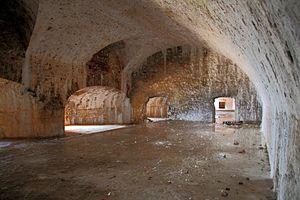
La forteresse Saint-Nicolas est une forteresse située dans la ville de Šibenik, l'une des plus anciennes villes de Croatie, sur la rive orientale de l'Adriatique, en Dalmatie centrale. La forteresse est inscrite en 2017 sur la liste du patrimoine mondial par l'UNESCO, en tant que partie des « Ouvrages de défense vénitiens du XVIe au XVIIe siècle : Stato da Terra - Stato da Mar occidental ».